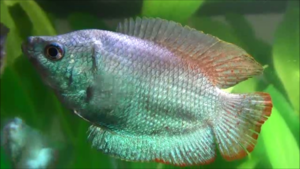
Trichogaster lalius - variétée d'élevage bleu
Le Gourami nain est un poisson de la famille des Osphronemidés. Ce gourami est originaire d'Inde et on le trouve notamment dans le Gange. La vivacité de ses couleurs, avec des stries bleues métalliques, en fait un poisson d'aquarium très populaire, surtout connu sous son ancien nom de Colisa lalia.
Trichogaster est un genre de poissons de la famille des Osphronemidae. Ce genre regroupe aujourd'hui pas moins de 8 espèces décrites et au moins autant de sous-espèces, voire d'espèces non décrites.